Guillaume Delcourt

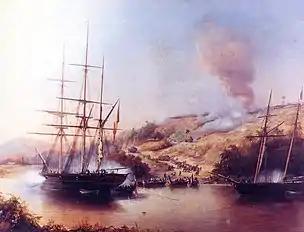

Delcourt, then aboard the "Louise Marie", sailed for the Rio Nunez, where Leopold I had created a colony, and arrived there on 10 February 1849. He participated in the Rio Nuñez incident on 23 March 1849. During his return, his ship silted up, found itself in a bad position and took shots from partisans of Mayoré but was saved by the Africans who stayed loyal to the Belgians.